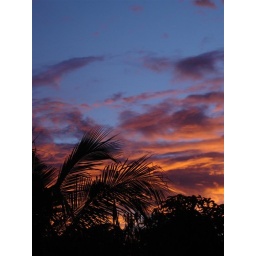
DSC06025 silhouette of tree against the evening sky